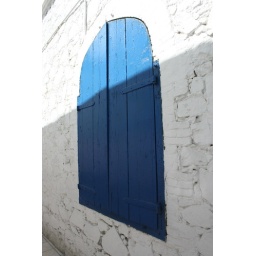
Trying to catch the contrasting blue in the sun and shade, and the detailed white wall on these shutters.